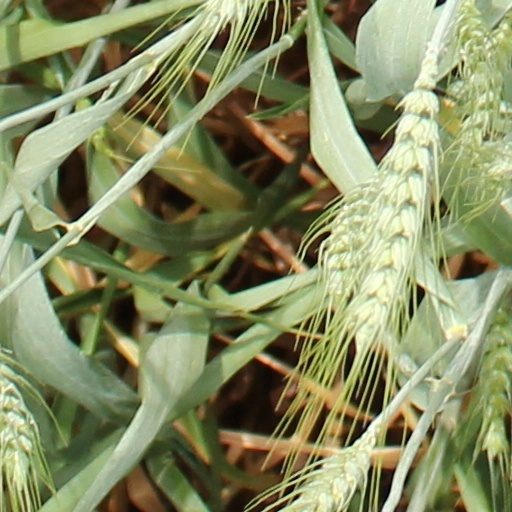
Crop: wheat